List of Brentford F.C. players

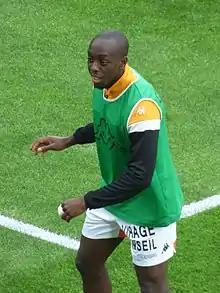
Current first team forward or winger Yoane Wissa is the most recent player to reach 100 appearances for Brentford.

Brentford Football Club is an English professional football club based in Brentford, Hounslow, London. Between 1897 and 1920, the first team competed in the London League, Southern League and Western League. Since 1920, the first team has competed in the Football League, the Premier League and other nationally and internationally organised competitions. All players who have played in 100 or more such matches are listed below.